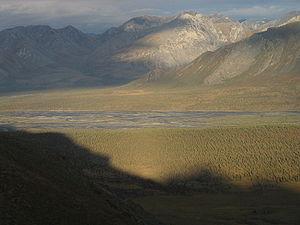
La toundra alpine de l'intérieur du Yukon et de l'Alaska est une écorégion terrestre nord-américaine du type toundra du World Wildlife Fund
La rivière Chandalar est une rivière d'Alaska aux États-Unis, de 160 kilomètres de long. Elle prend sa source dans la chaîne Brooks, et se jette dans le fleuve Yukon, à 80 kilomètres de Fort Yukon.